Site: brandenburg
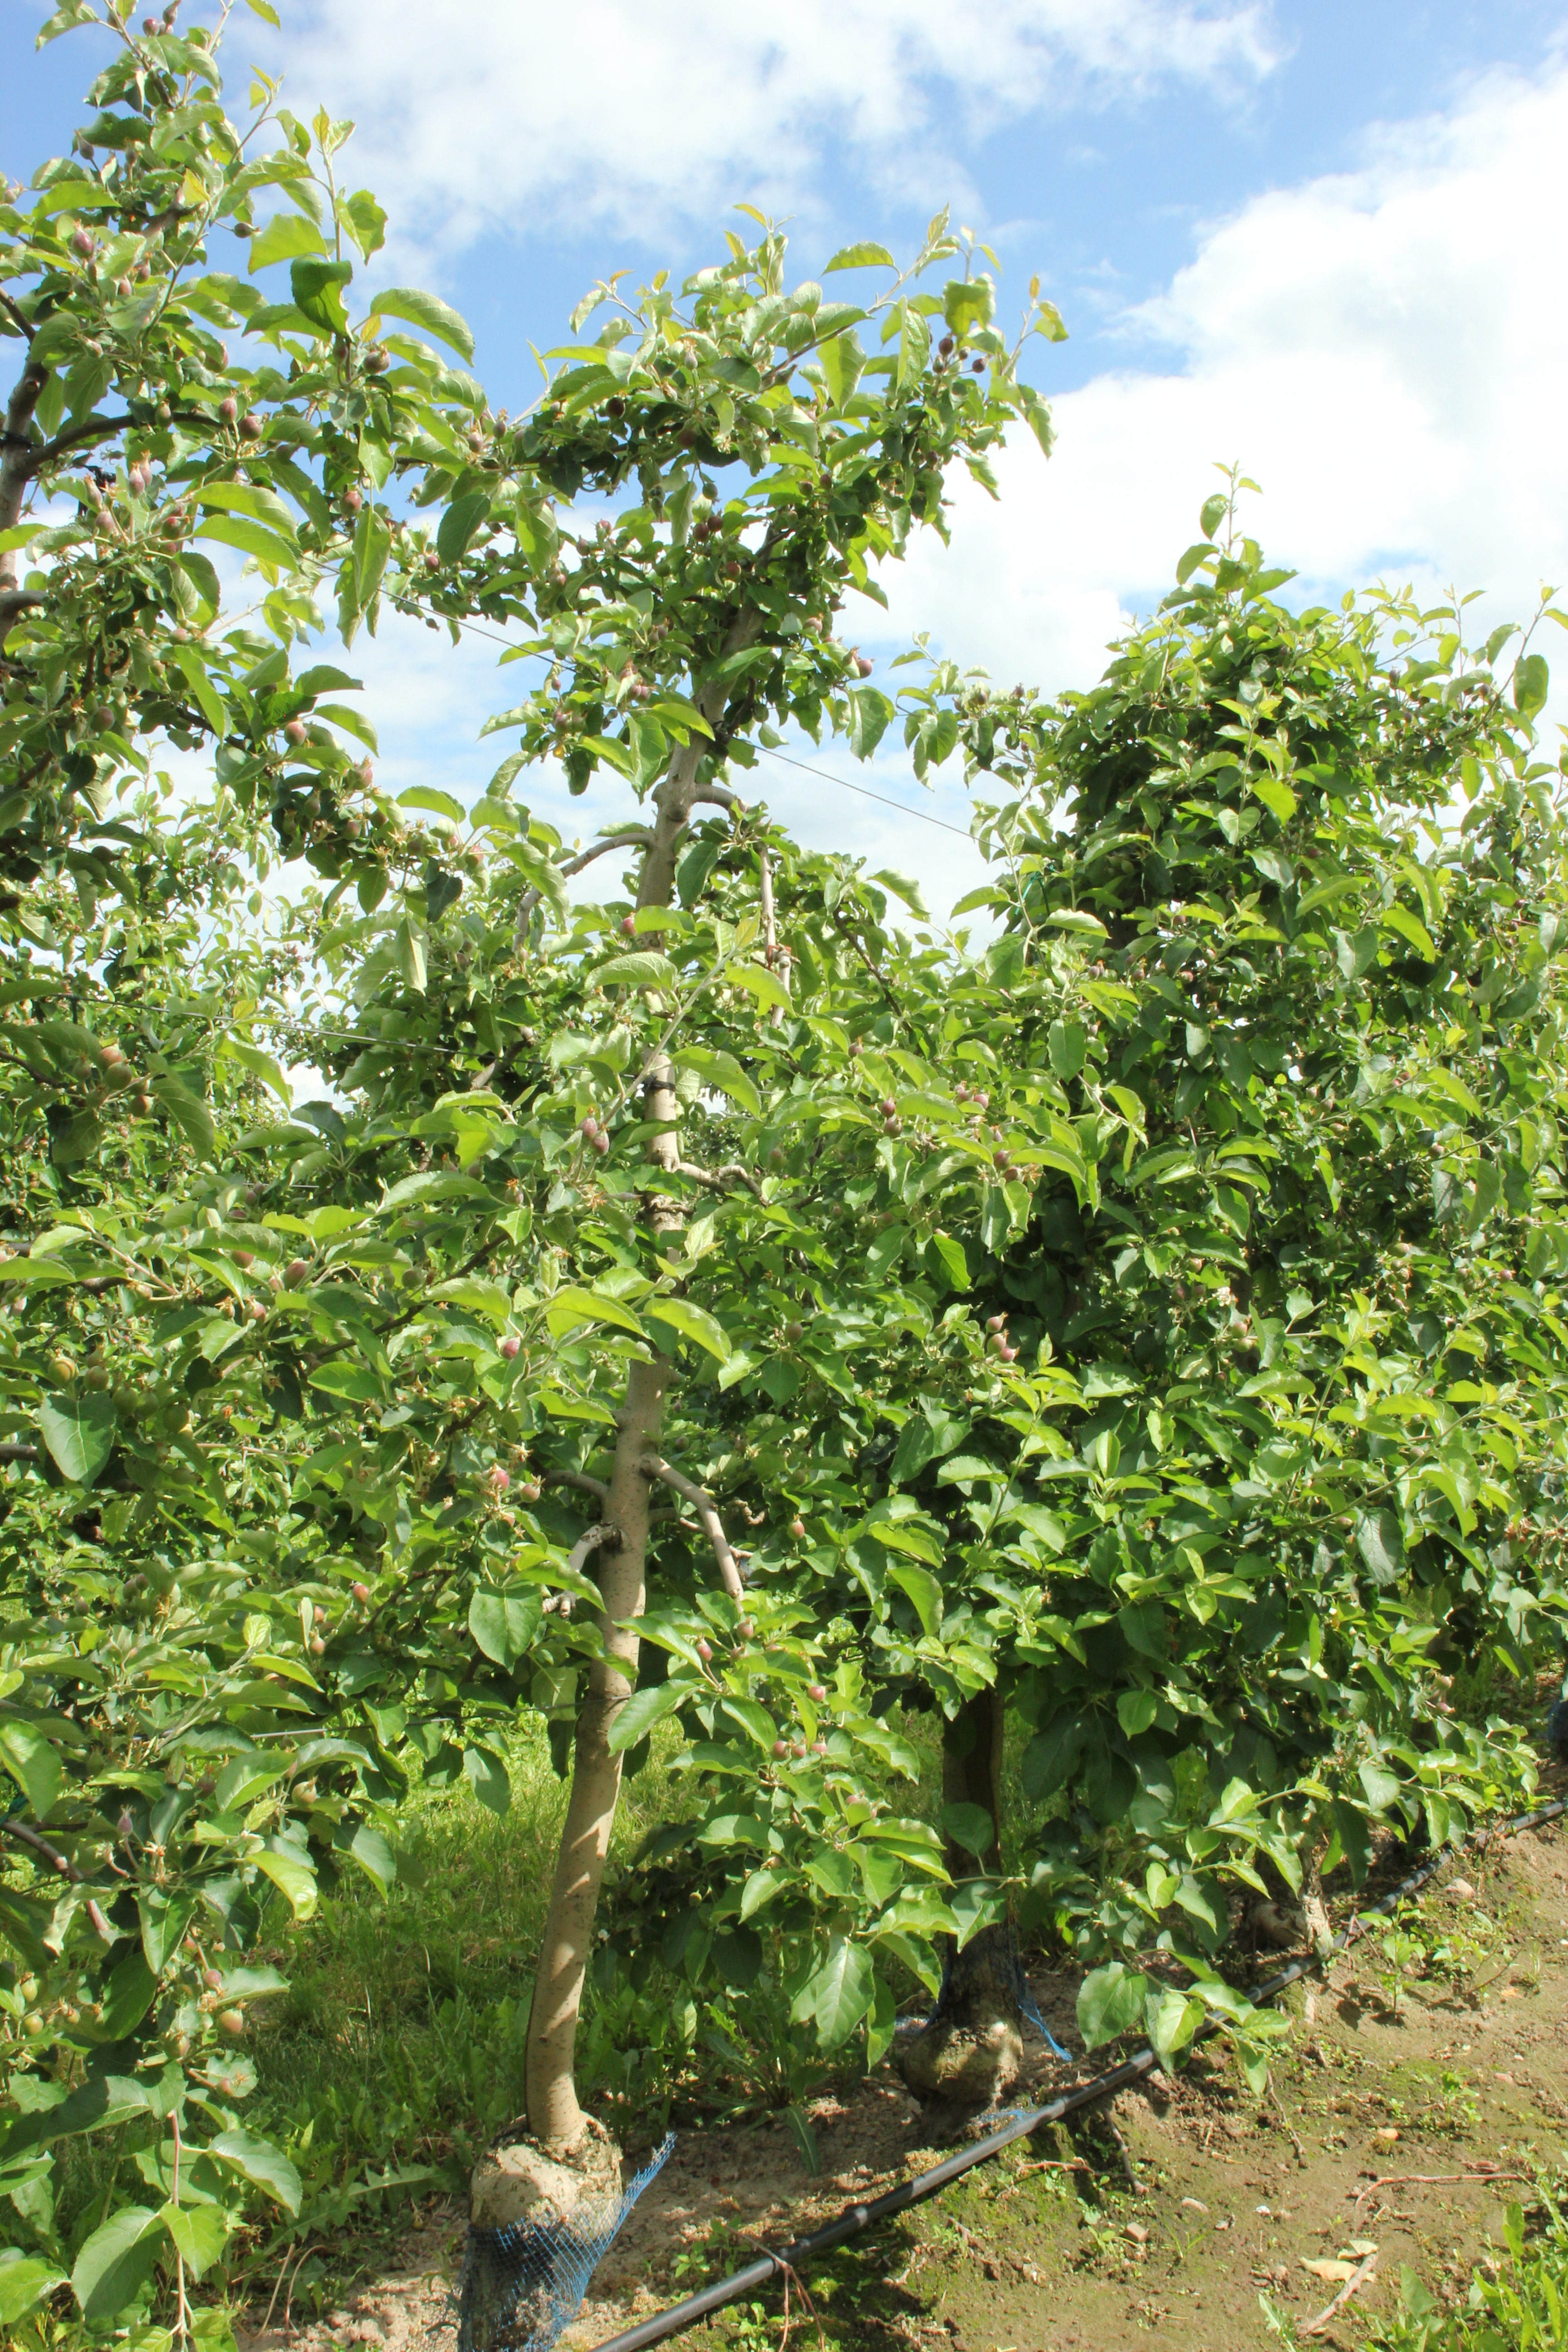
Growth stage (BBCH 72): Development of fruit